Sukhoi Su-33

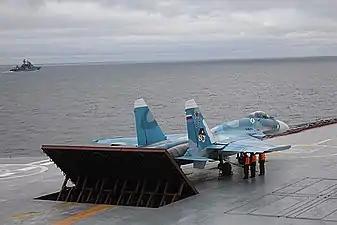
Rear port view of aqua-and-white jet aircraft lining up on aircraft carrier's deck, preparing for takeoff. The jet blast deflector is erected behind the aircraft. Three men in bright orange fluorescent tops stand underneath the jet's right wing

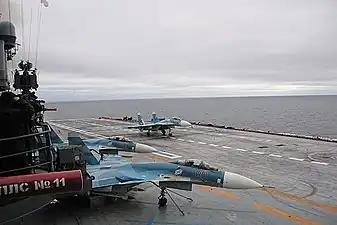
A Su-33 landing aboard the "Admiral Kuznetsov" aircraft carrier

The first Su-27K prototype, piloted by Viktor Pugachyov, made its maiden flight on 17 August 1987 at the NITKA facility; the second followed on 22 December. Flight tests continued at NITKA, where Su-27Ks and MiG-29Ks demonstrated and validated the feasibility of ski-jump operations. The pilots also practised no-flare landings before making an actual landing on a carrier deck. It was another two years before "Tbilisi", subsequently renamed "Admiral Kuznetsov", left the shipyard.